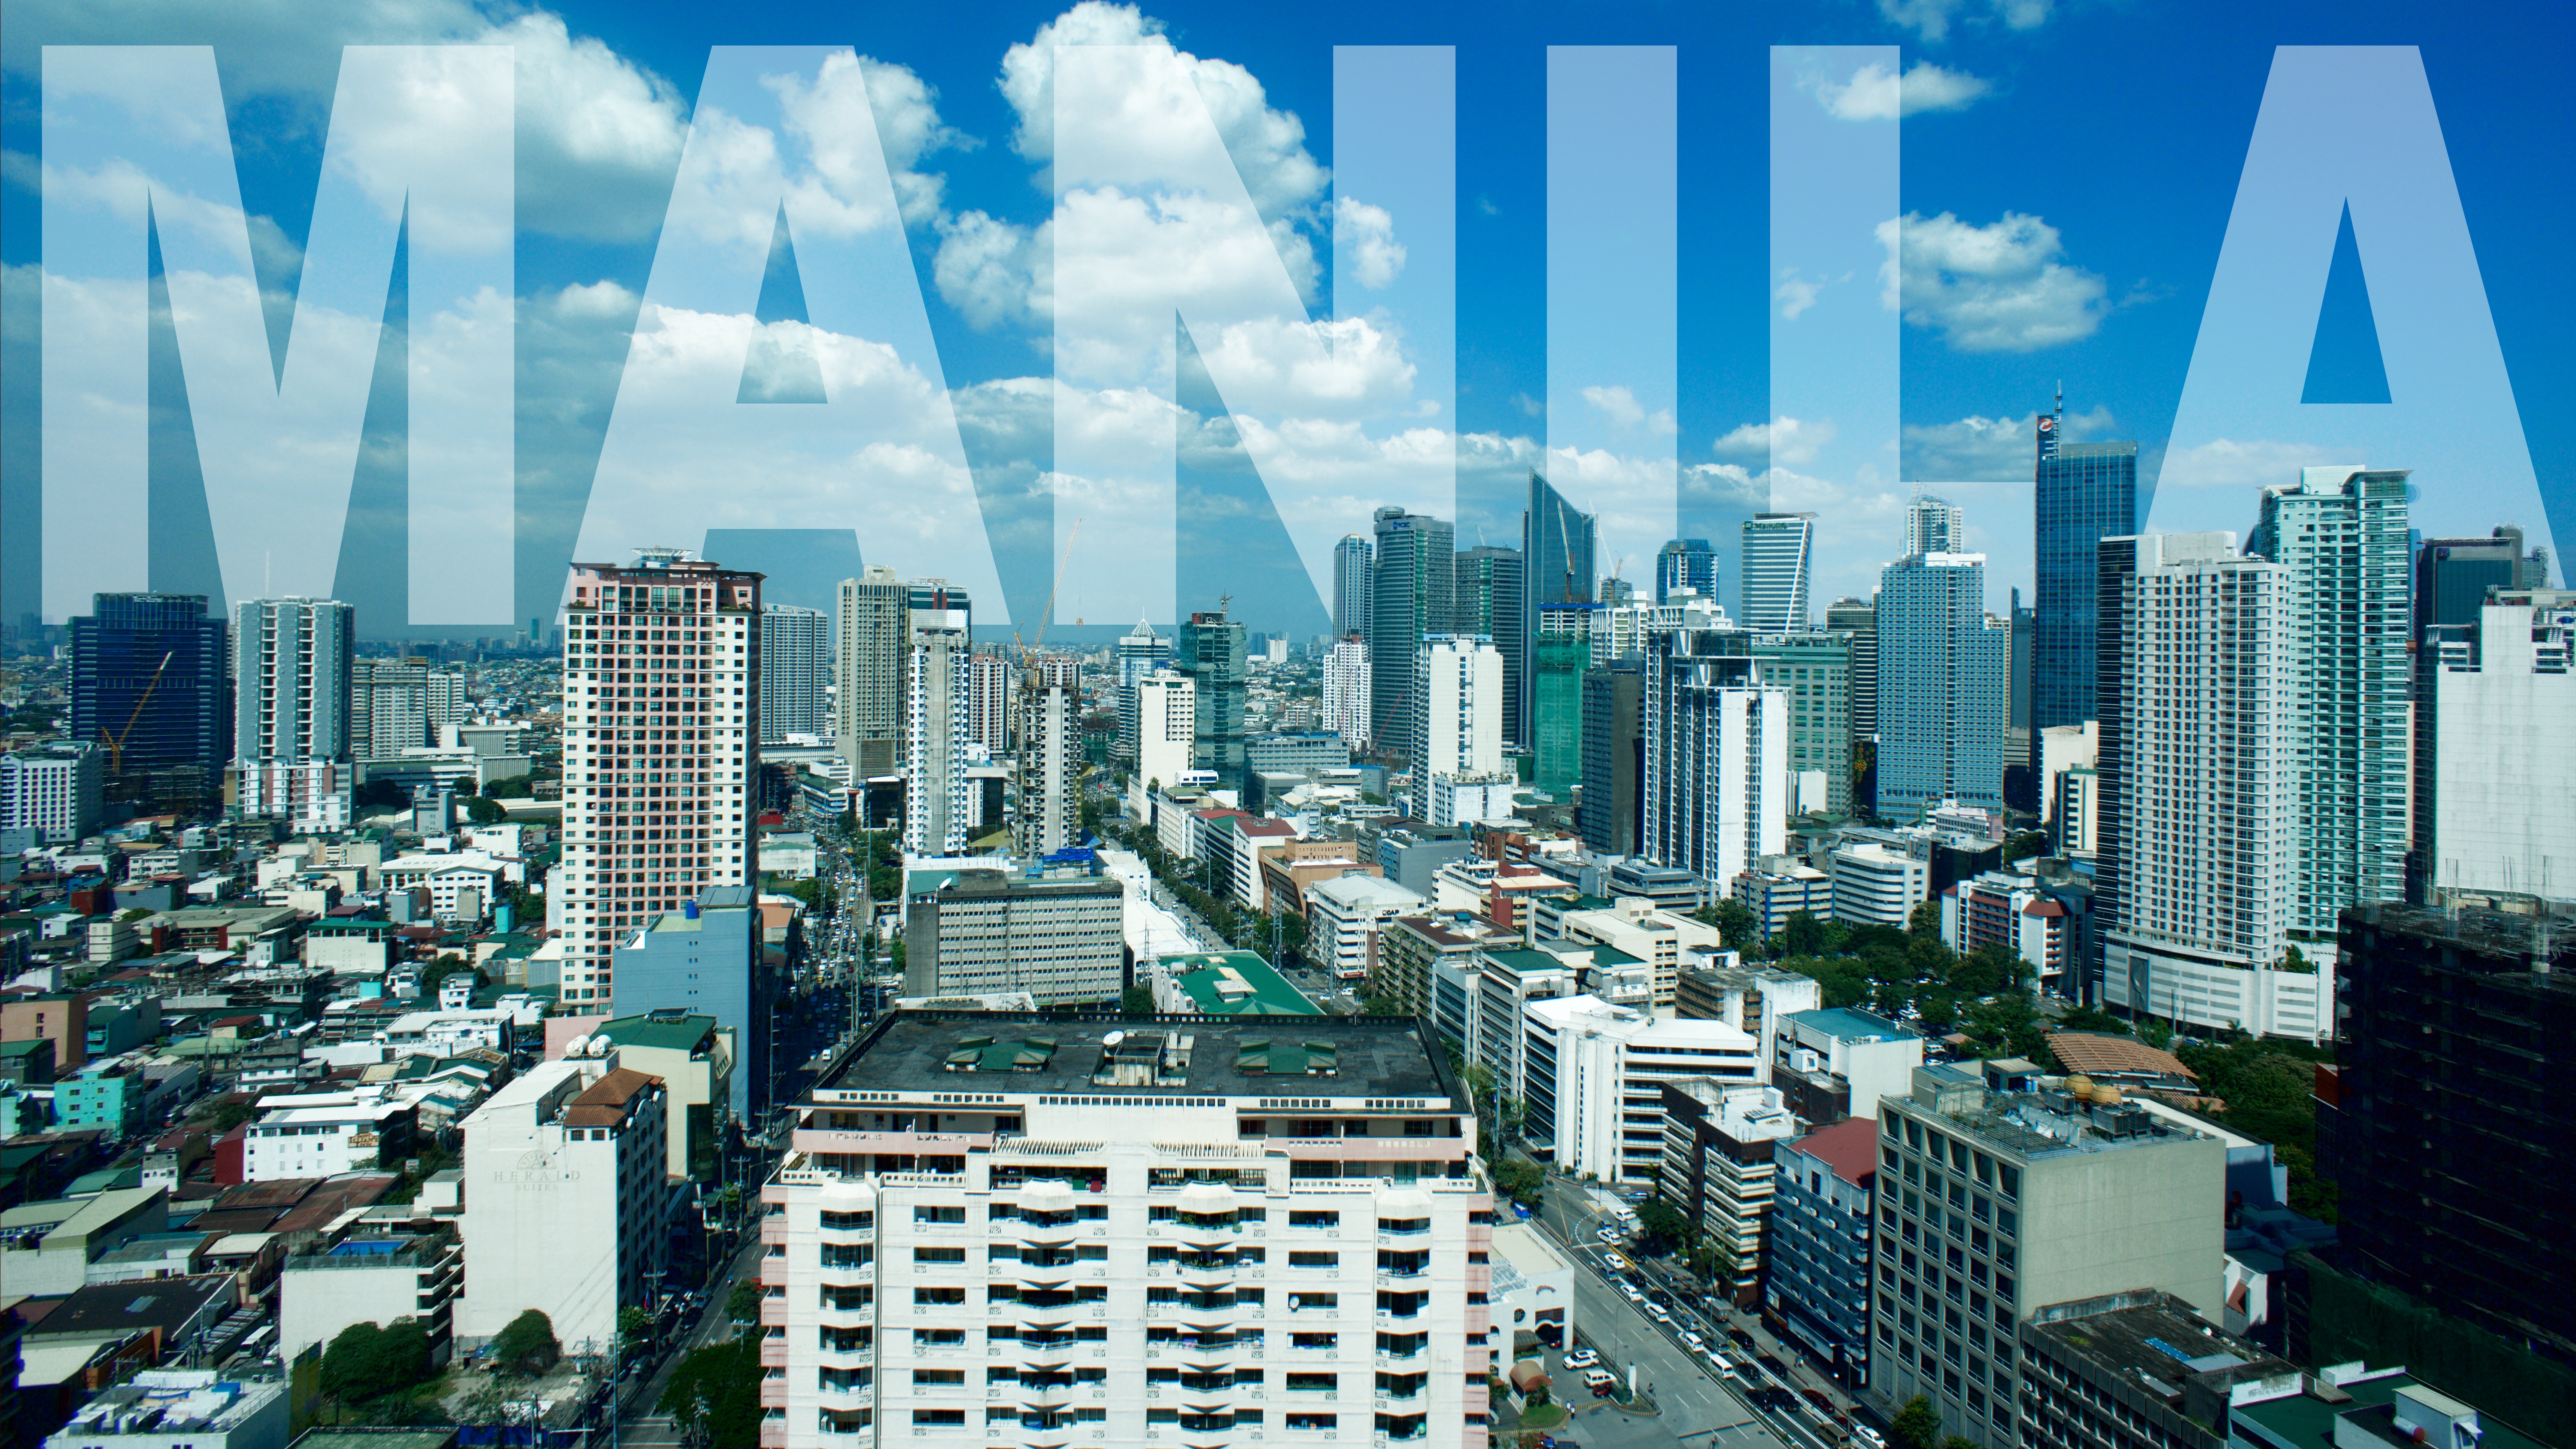
horizon, skyline, city, skyscraper, cityscape, downtown, landmark, tower block, capital, photoshop, philippines, name, metropolis, neighbourhood, urban area, residential area, geographical feature, human settlement, metropolitan area, the word, beckoned, large letters